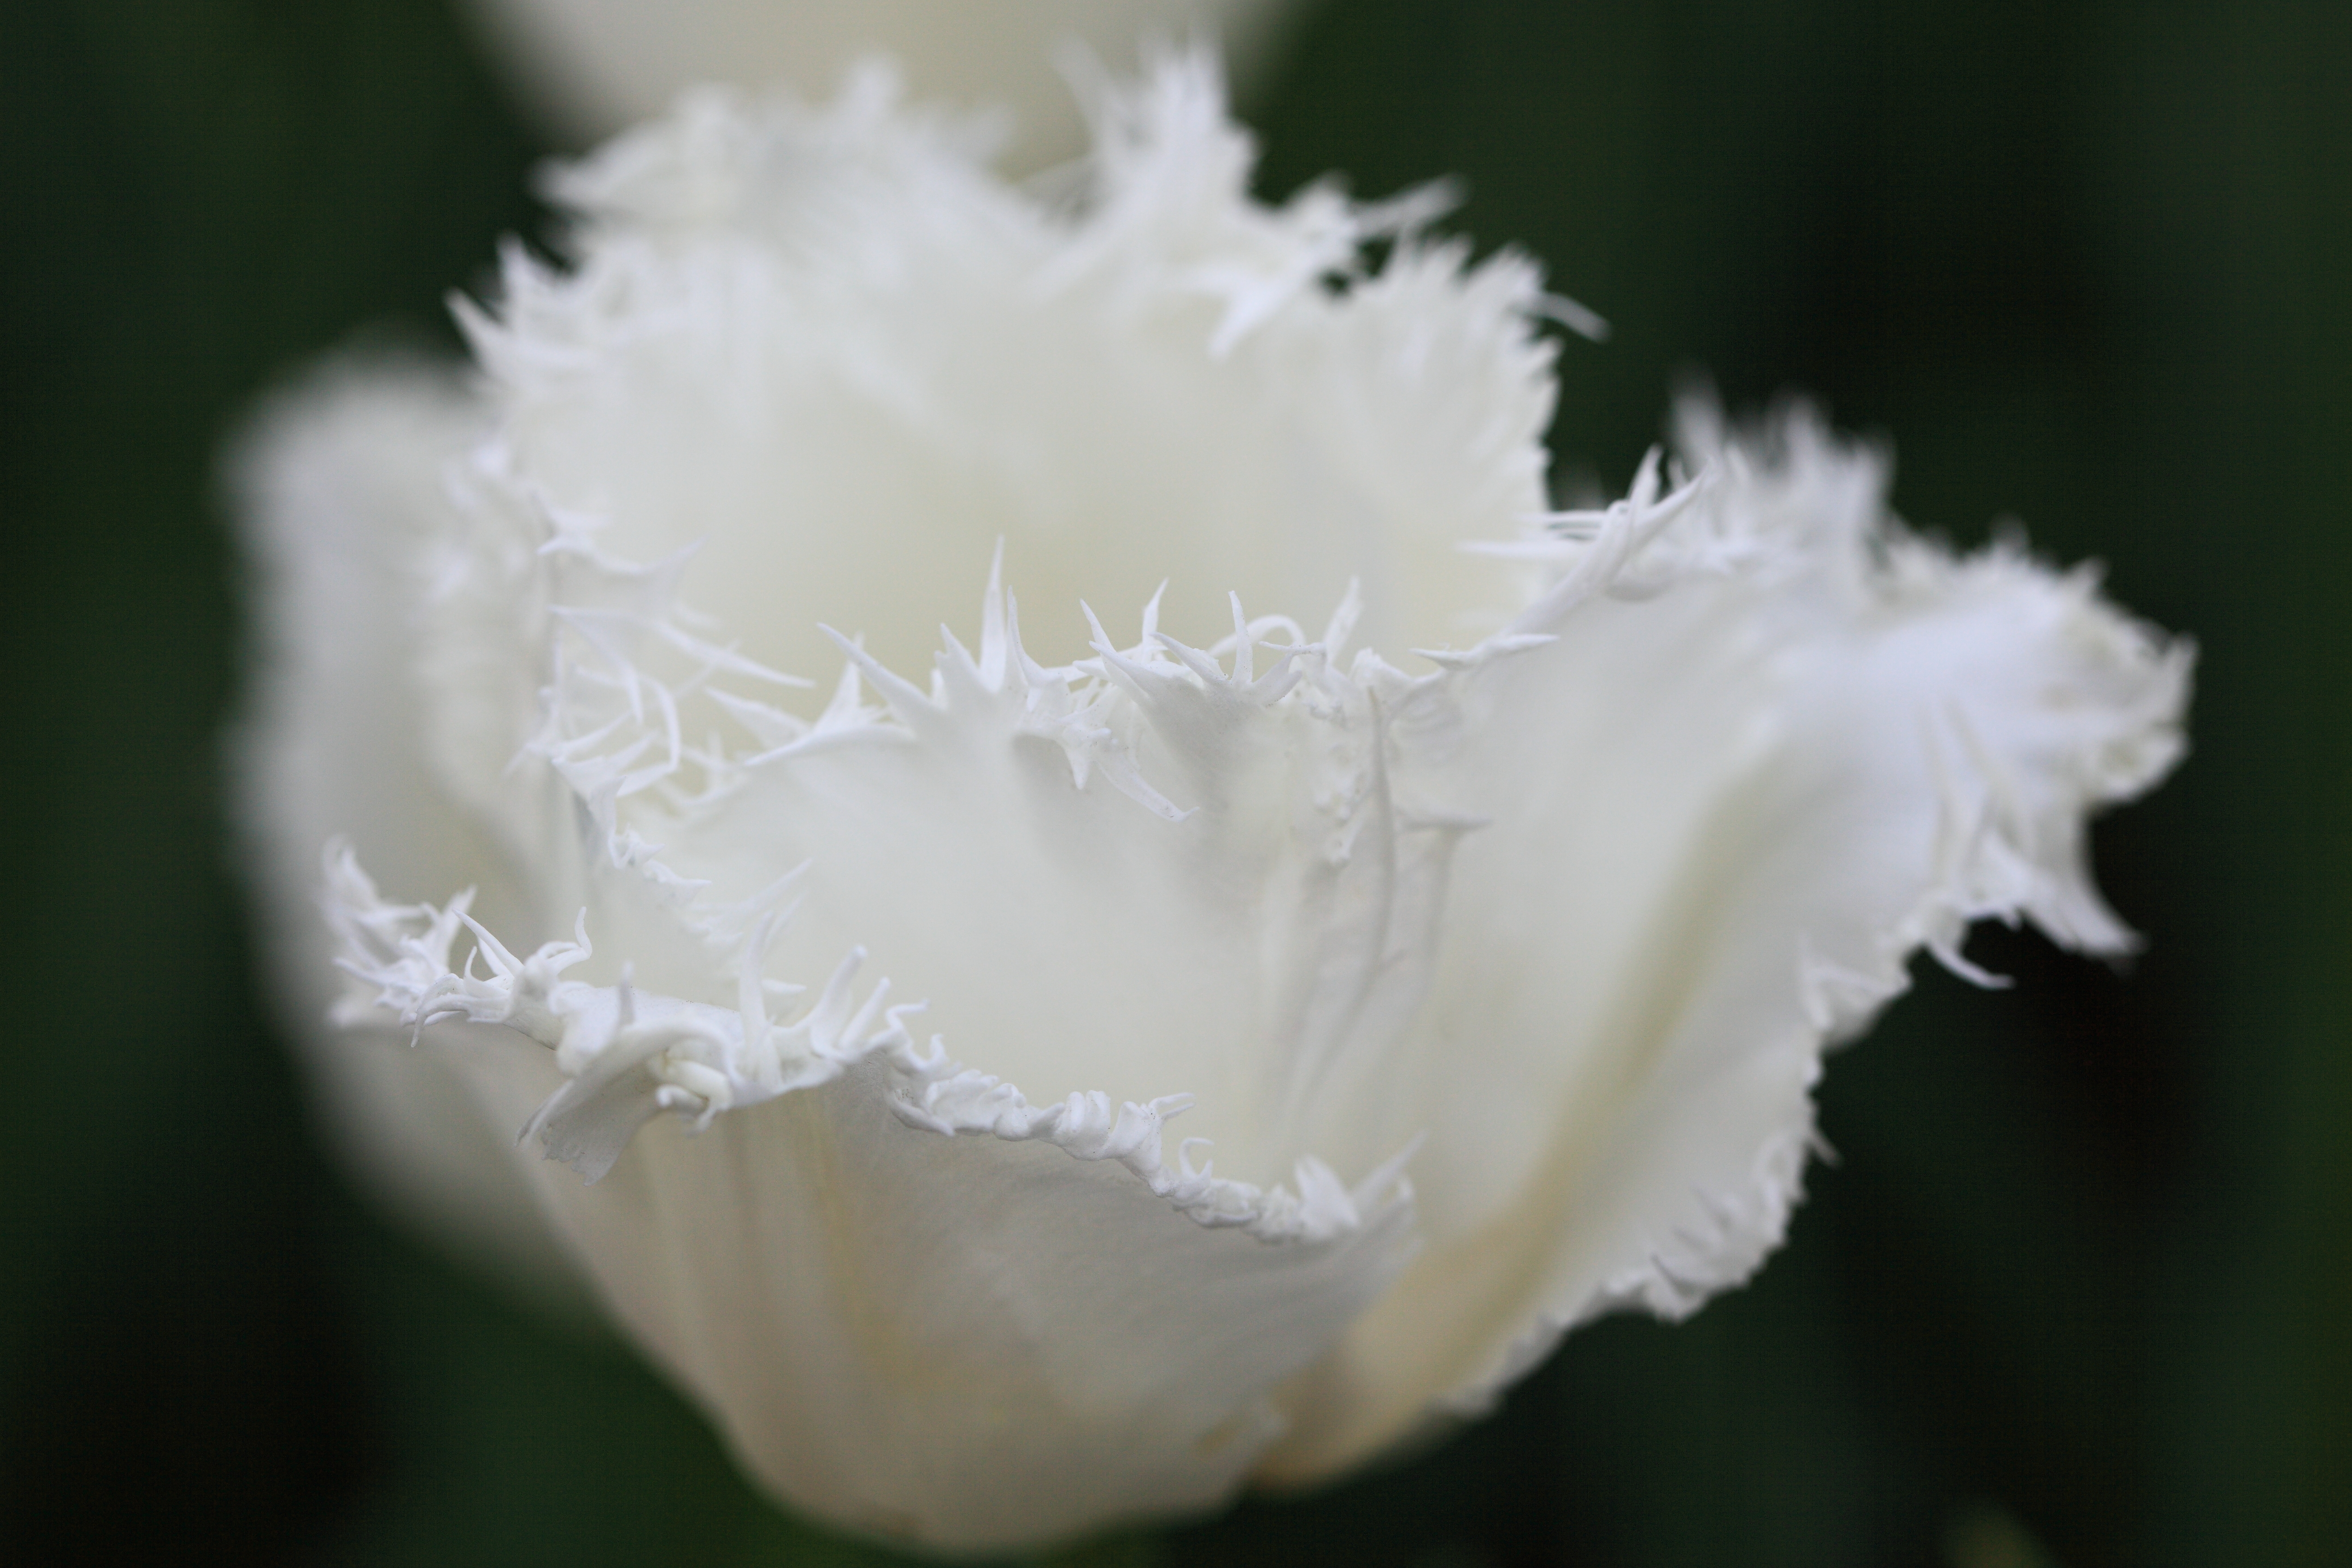
blossom, plant, photography, flower, petal, high, flora, close up, tokyo, 5d, hires, markii, hi, res, resolution, tulipa, tachikawa, showakinenpark, dianthus, macro photography, flowering plant, plant stem, land plant, pink family